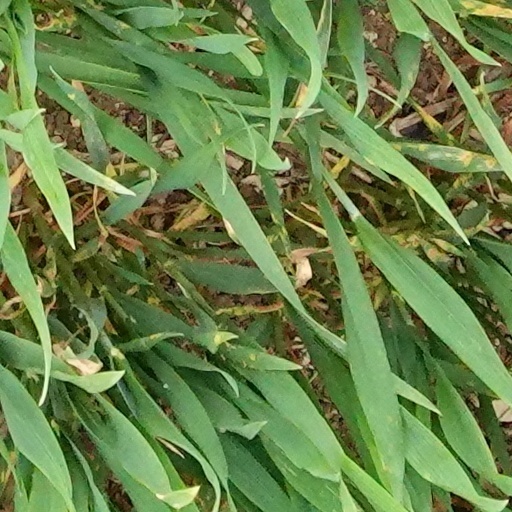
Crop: wheat